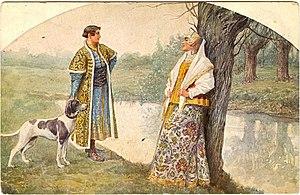
Sergueï Sergueïevitch Solomko dit « Serge de Solomko », né le 10 août 1867 à Saint-Pétersbourg et mort le 2 février 1928 à Sainte-Geneviève-des-Bois en France, est un illustrateur, graphiste et aquarelliste russe qui vécut en partie en France.